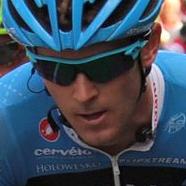
Age: 24